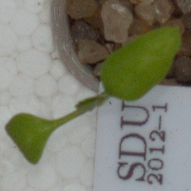
Label: common_chickweed